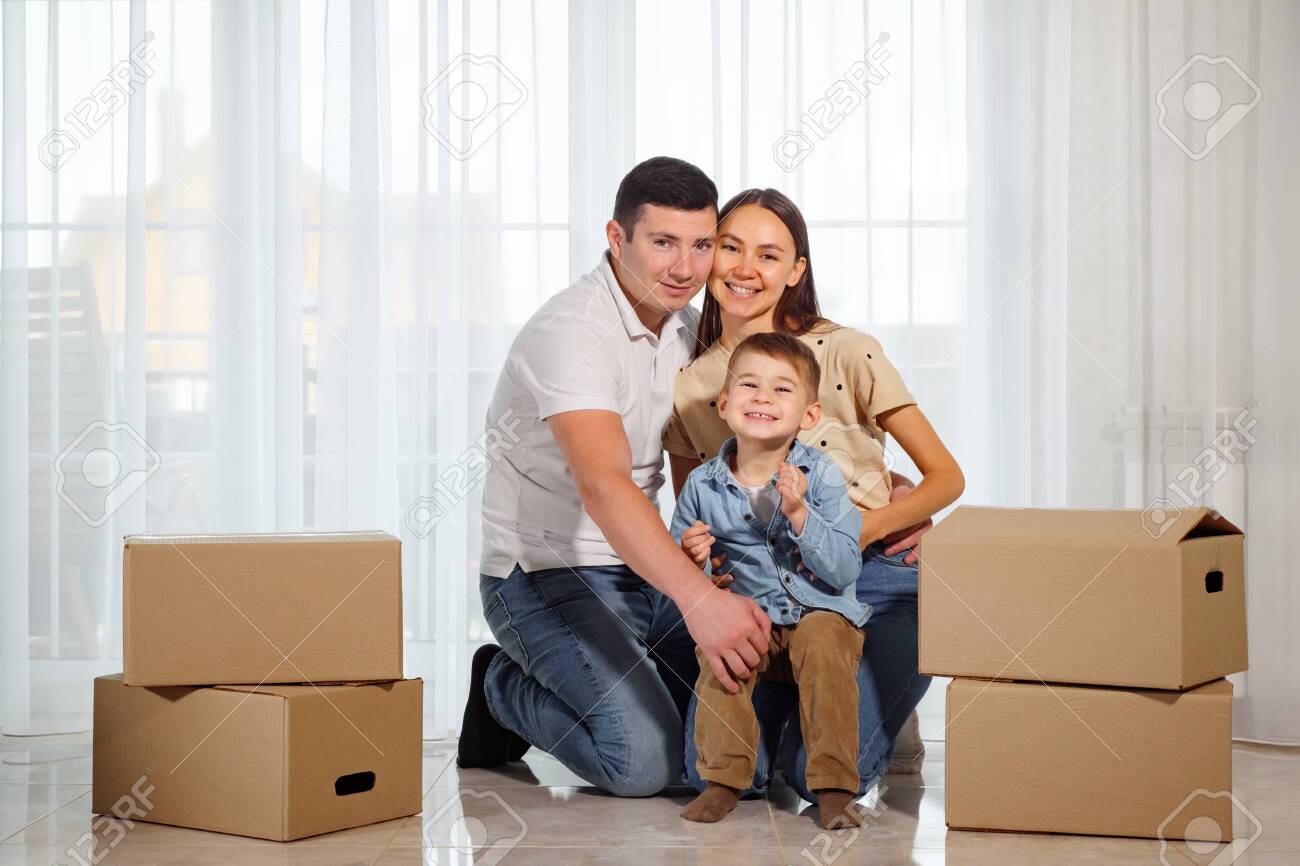
Label: cardboard